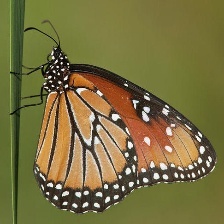
Species: STRAITED QUEEN
Butterfly family (ImageNet category): monarch